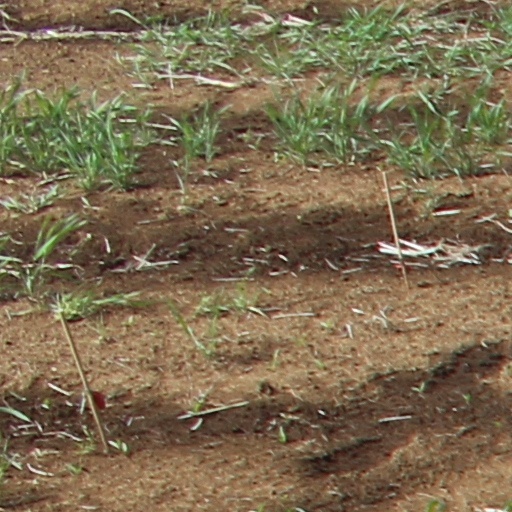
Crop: wheat